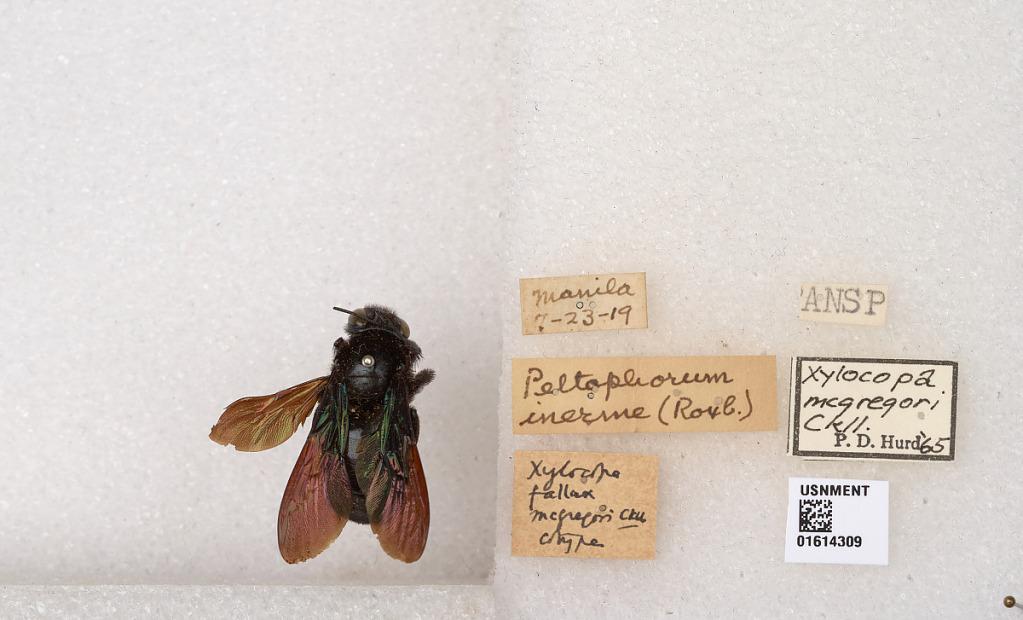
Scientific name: Xylocopa (Biluna) mcgregori Cockerell
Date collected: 1919-7-23
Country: Philippines
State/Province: National Capital
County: Capital
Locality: Manila